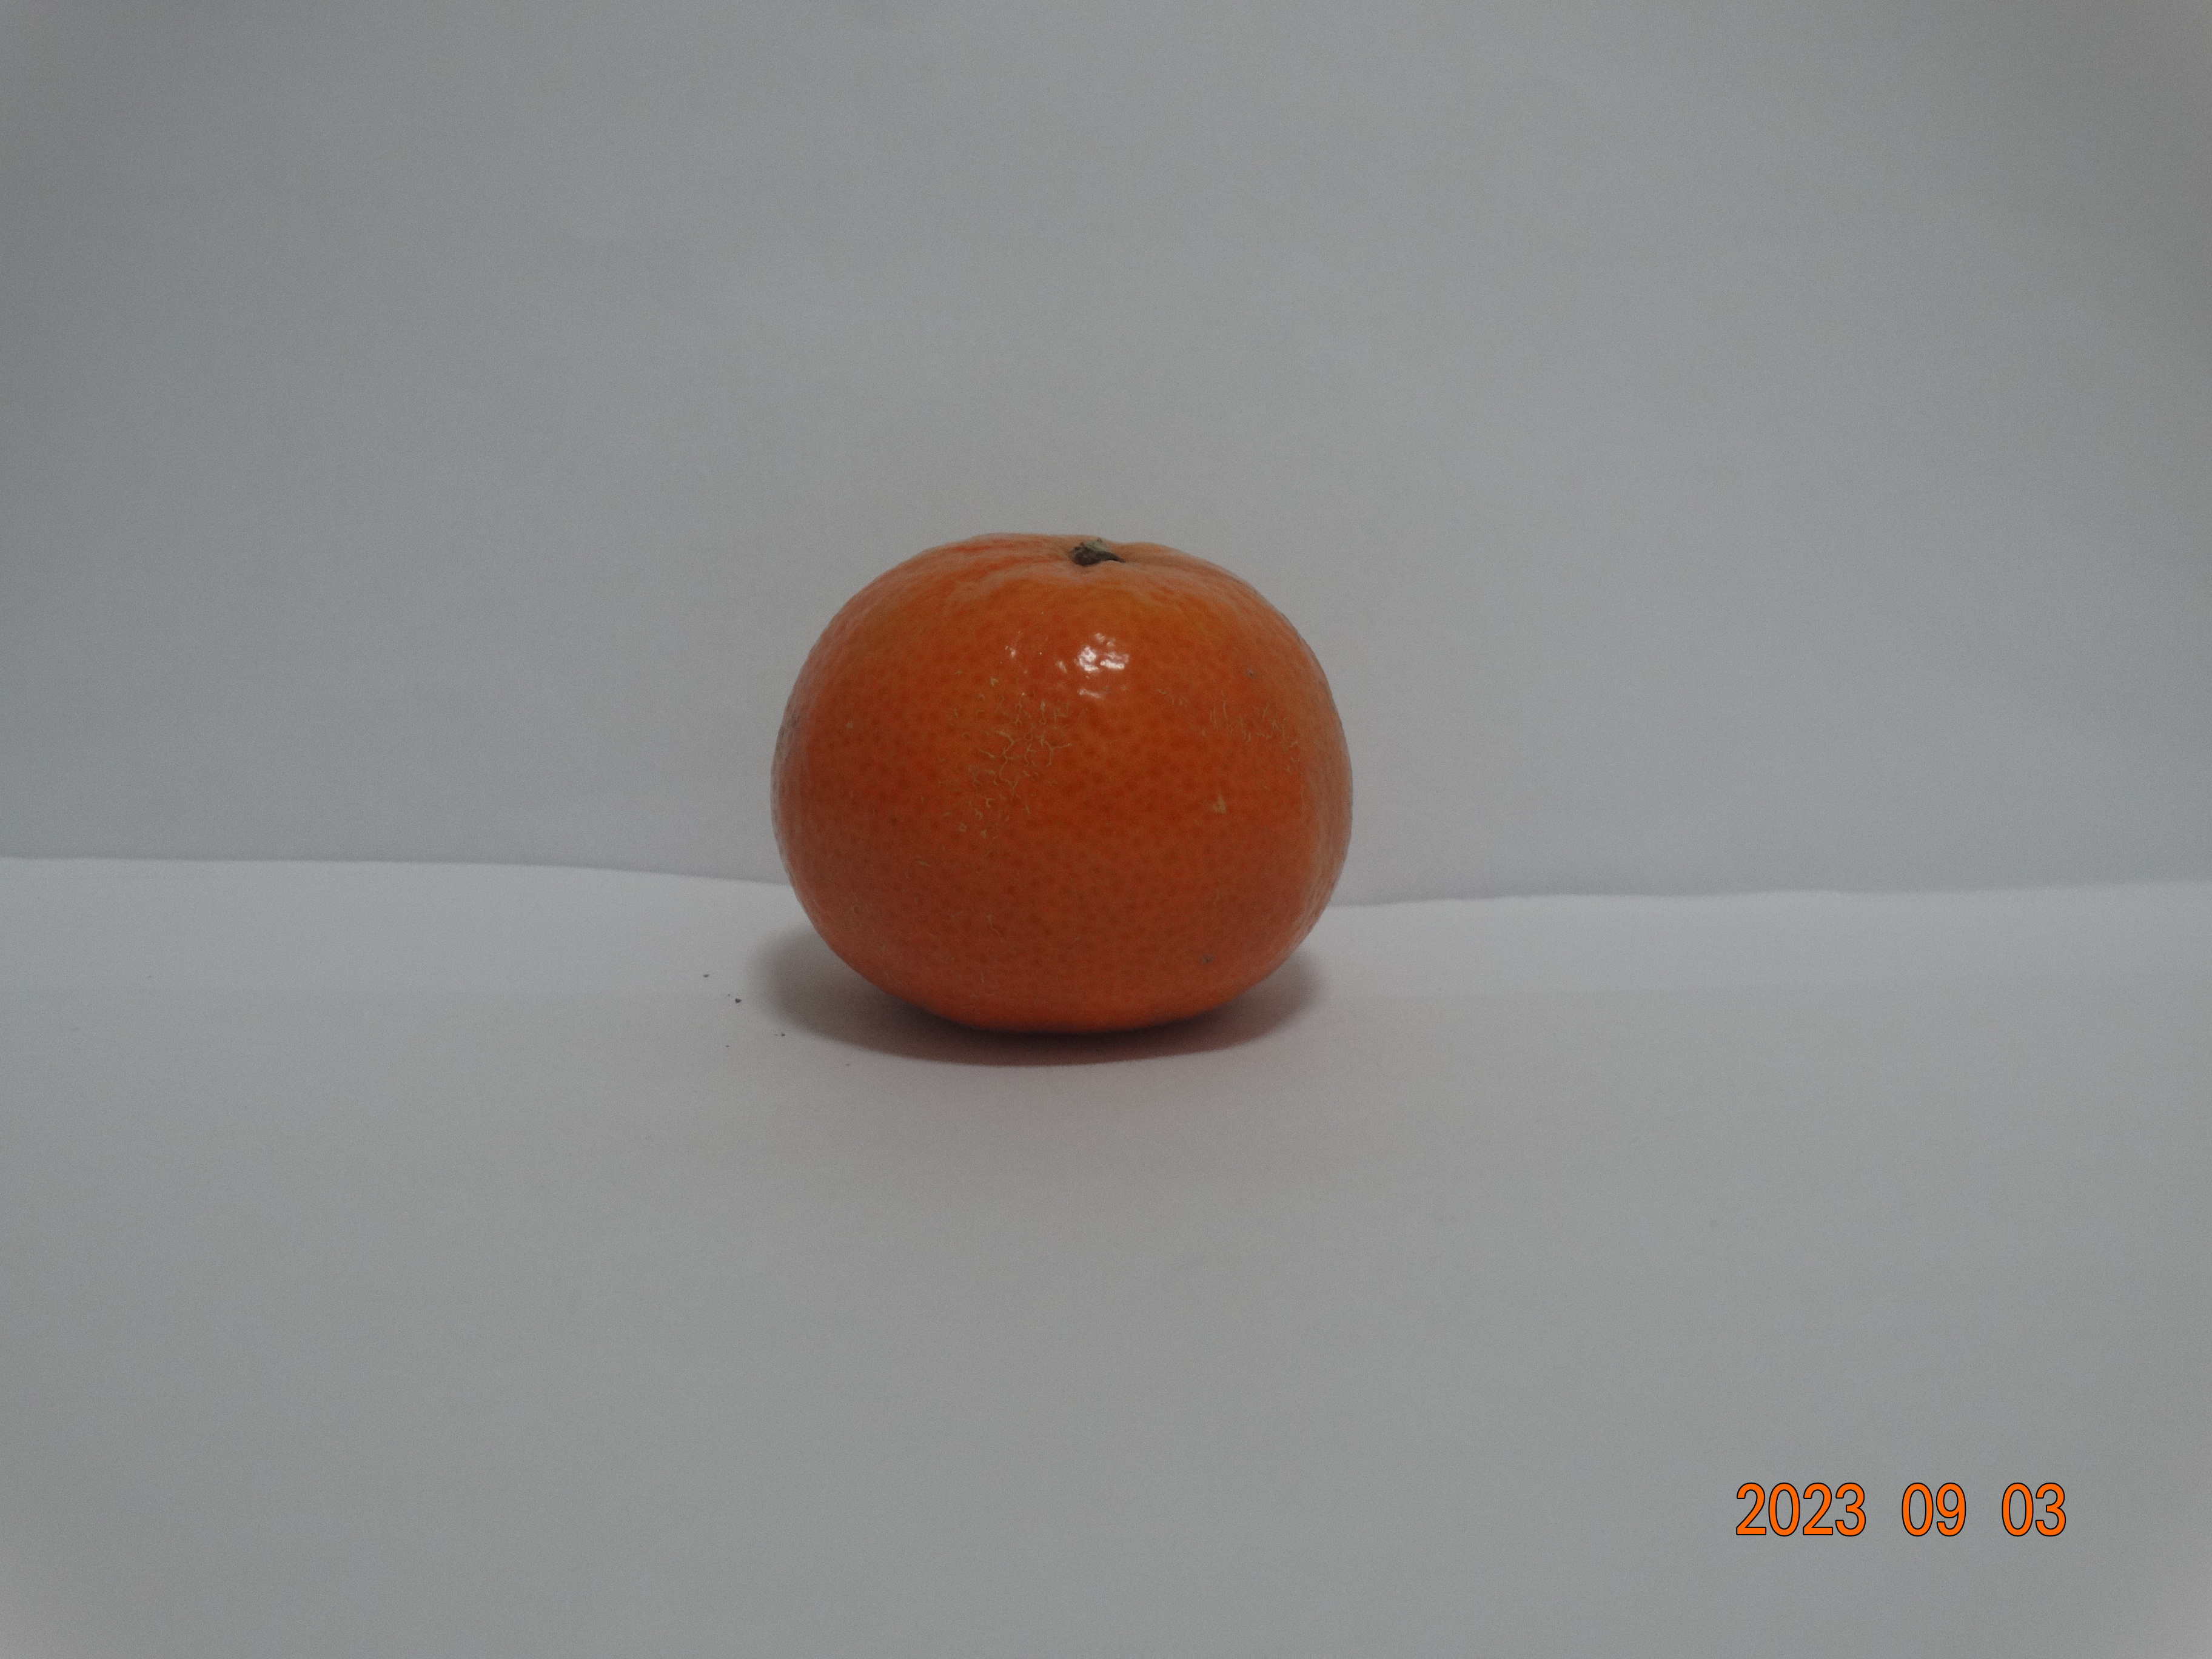
Citrus fruit variety: tangerine